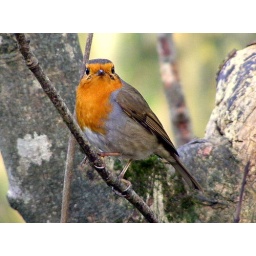
red robin in tree